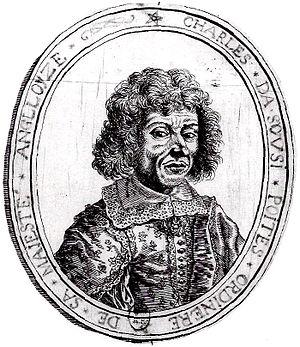
D'Assoucy dans les années 1630
Savinien de Cyrano, dit de Bergerac, est un écrivain français, né à Paris, rue des Deux-Portes, baptisé le 6 mars 1619 en l'église Saint-Sauveur et mort à Sannois le 28 juillet 1655.